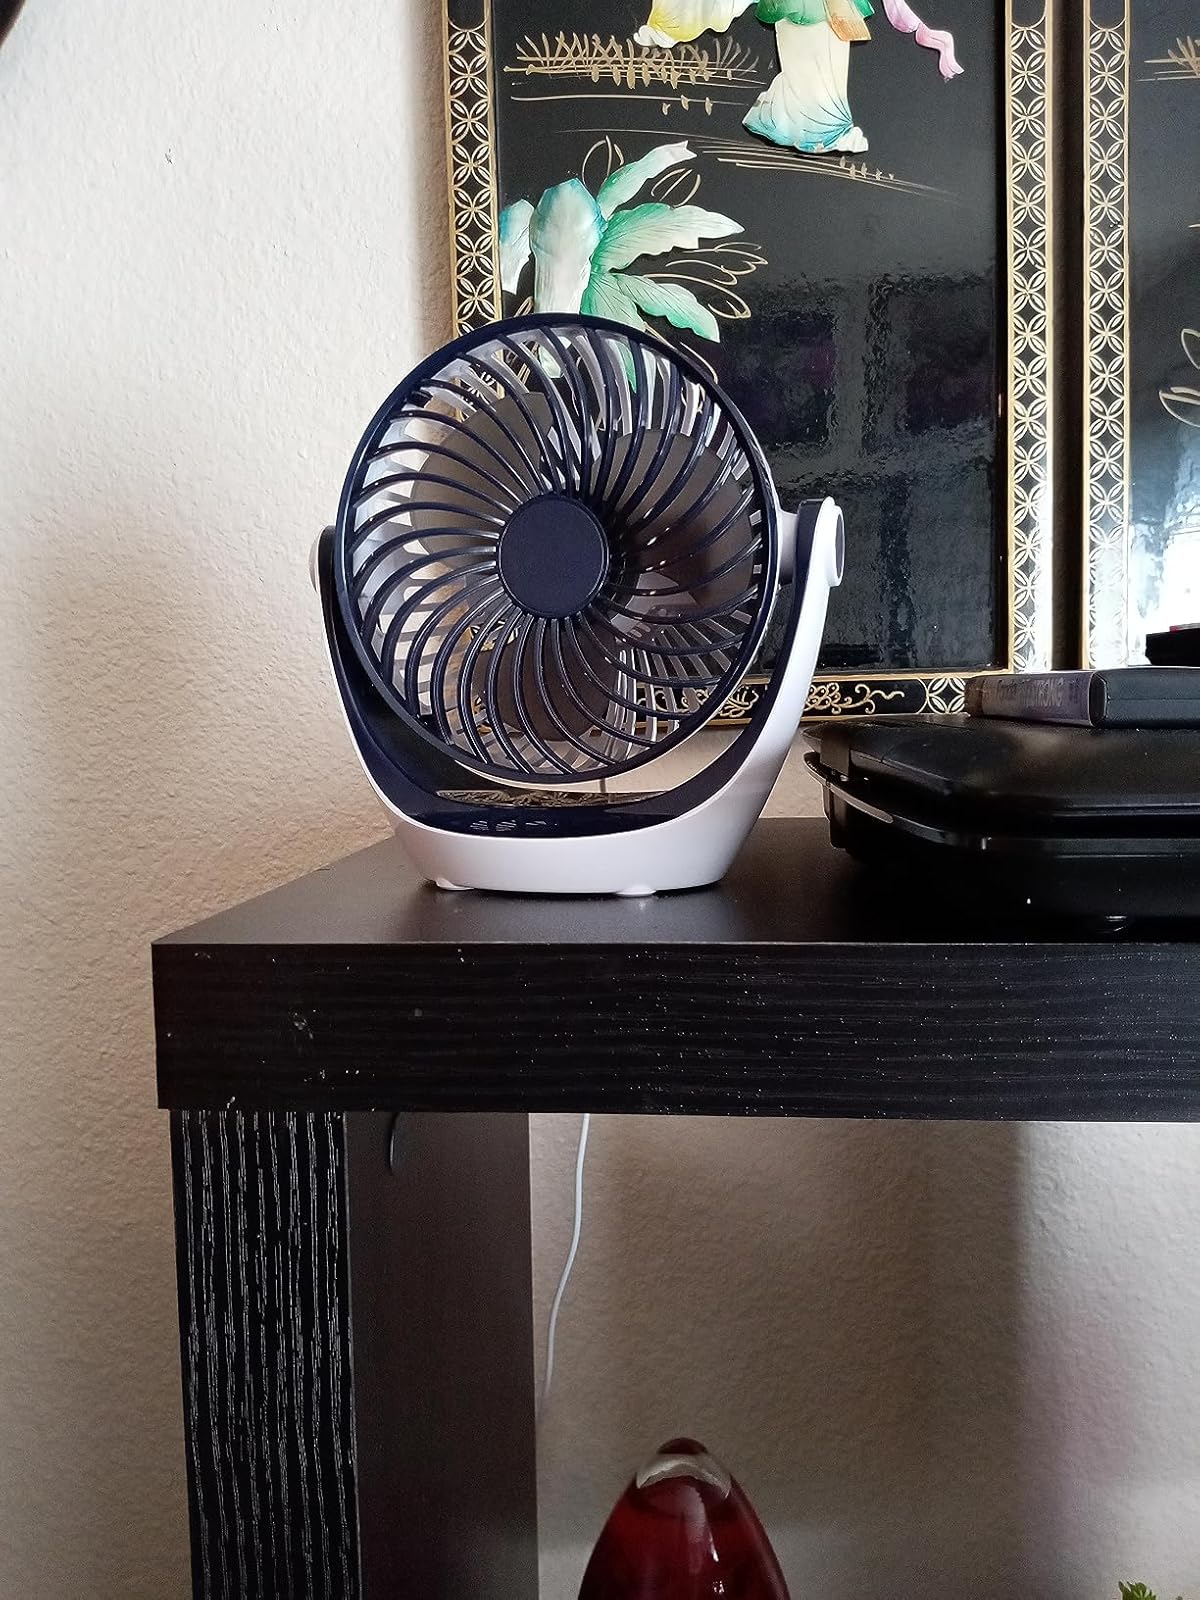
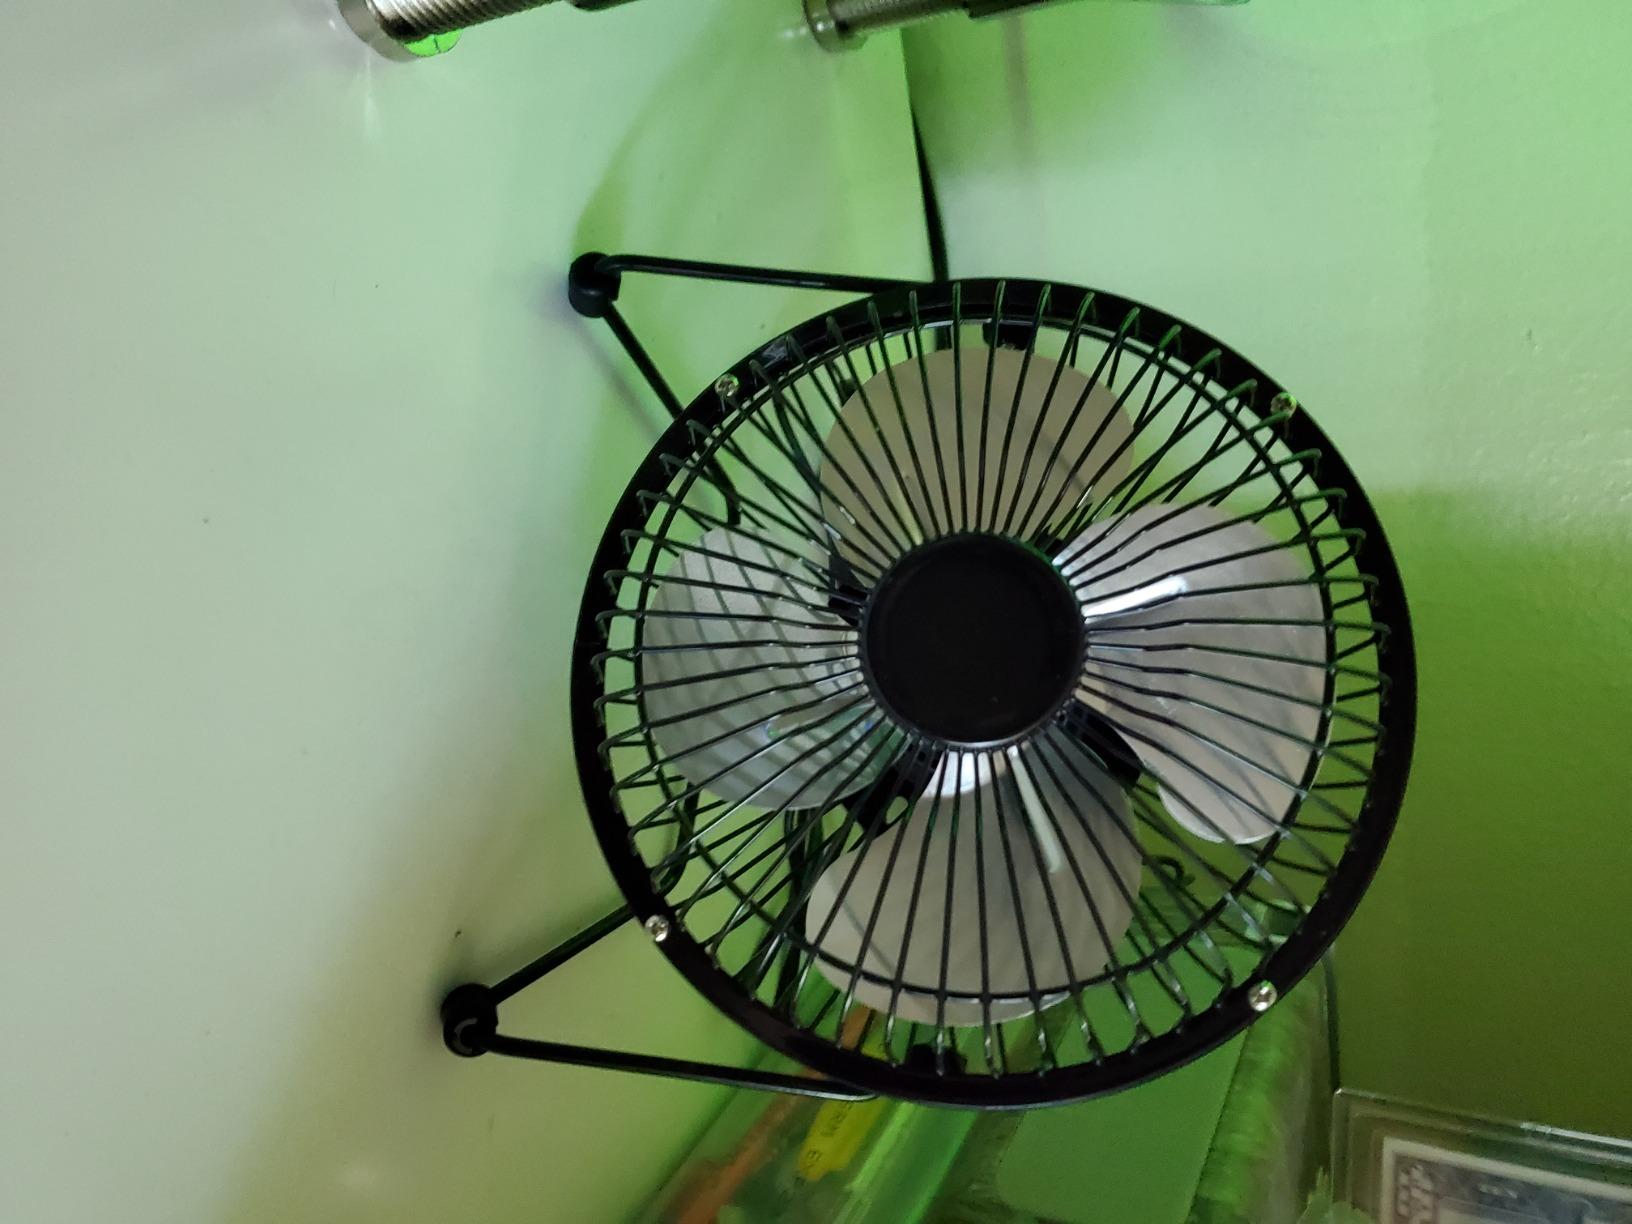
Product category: fan
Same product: no